John Ashcroft

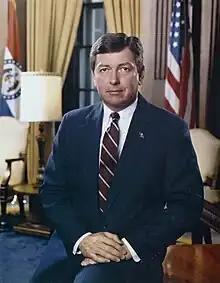
Ashcroft's official portrait as governor

Ashcroft was elected governor in 1984 and re-elected in 1988, becoming the first Republican in Missouri history elected to two consecutive terms.